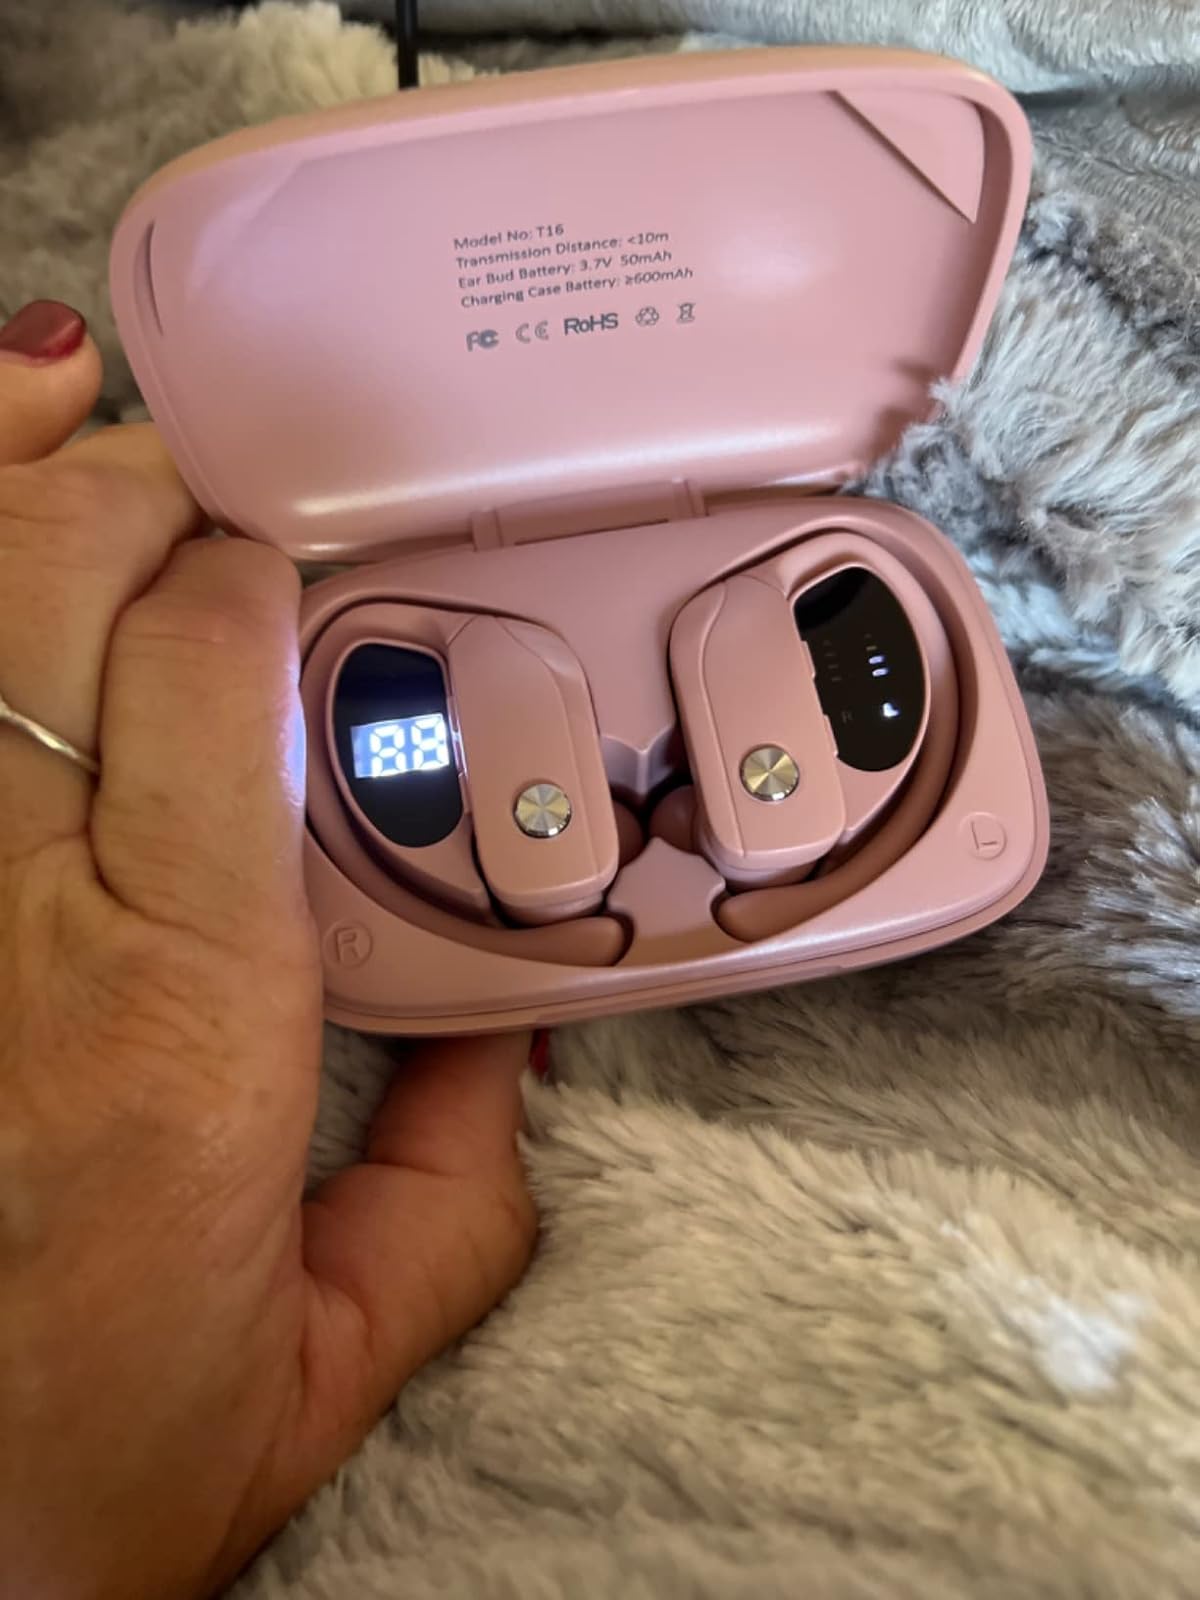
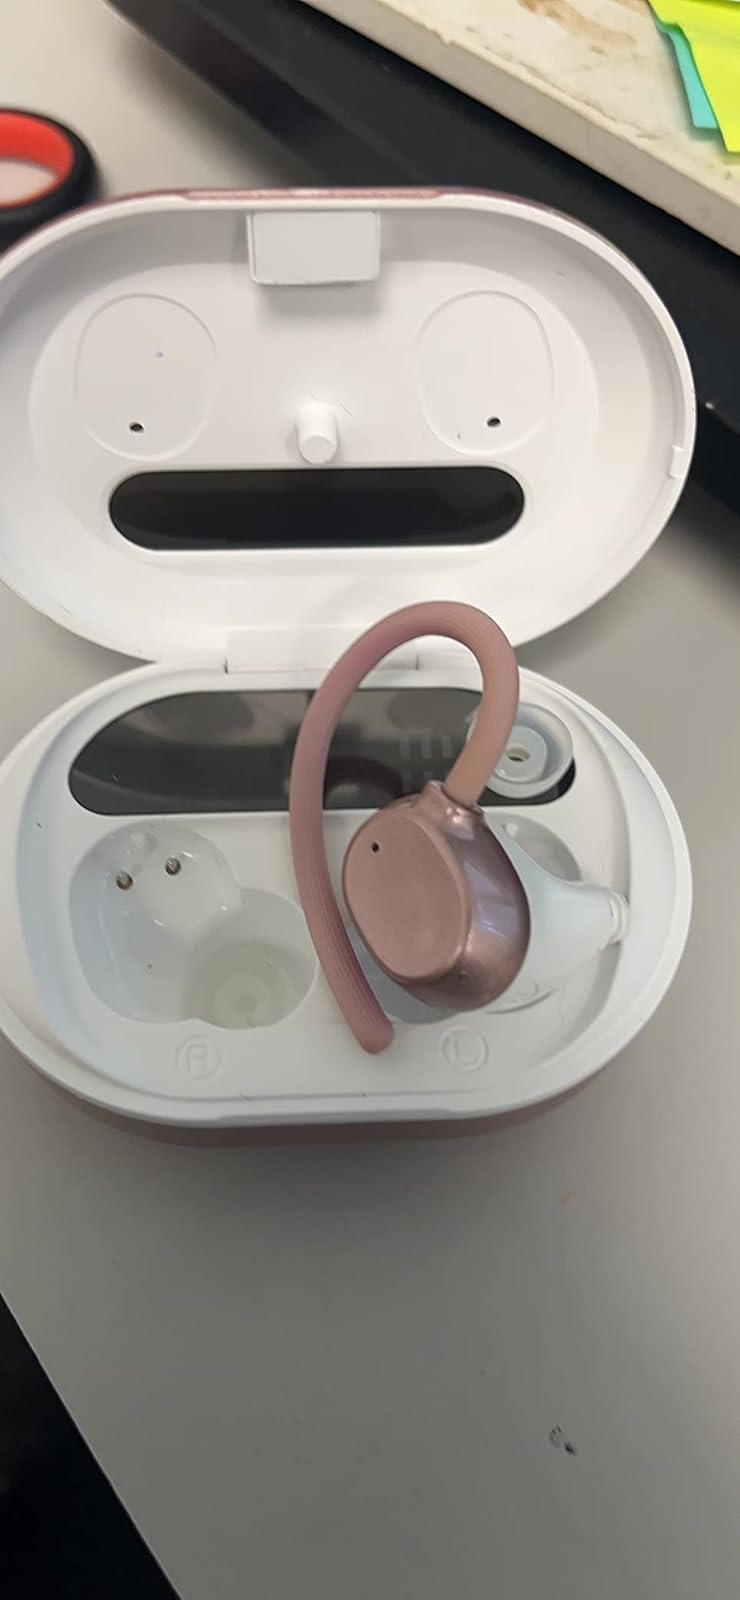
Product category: earbuds
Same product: no